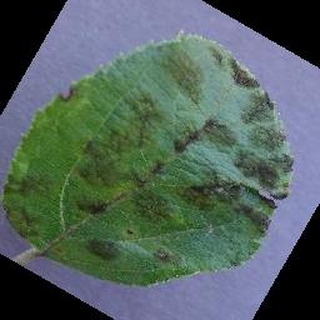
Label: apple_apple_scab